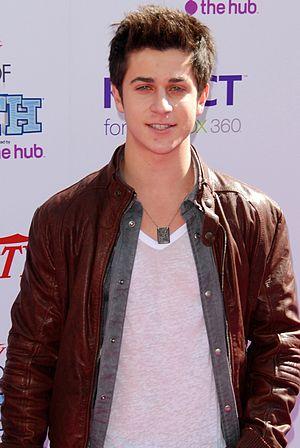
Les Sorciers de Waverly Place est une série télévisée américaine de 106 épisodes de 25 minutes créée par Todd J. Greenwald et diffusée entre le 12 octobre 2007 et le 15 mars 2013 sur Disney Channel USA. Une adaptation de la série, Les Sorciers de Waverly Place, le film, a été diffusé sur Disney Channel le 28 août 2009.
Cet article présente les épisodes de la septième saison de la série télévisée américaine How I Met Your Mother.
David Clayton Henrie, né le 11 juillet 1989 à Mission Viejo, Californie, est un acteur, réalisateur, producteur, scénariste et musicien américain.